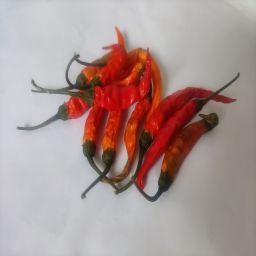
Crop: Chile Pepper
Quality: Dried